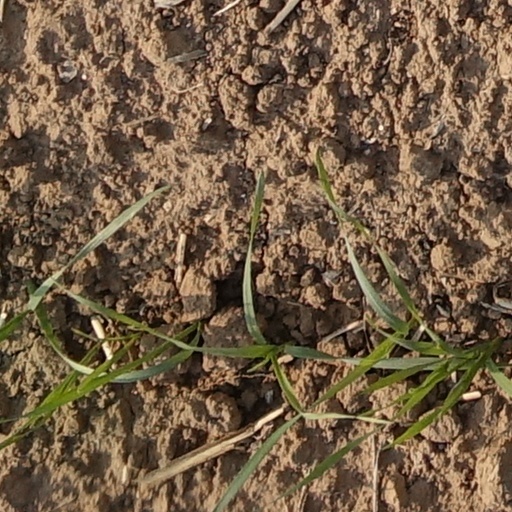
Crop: wheat